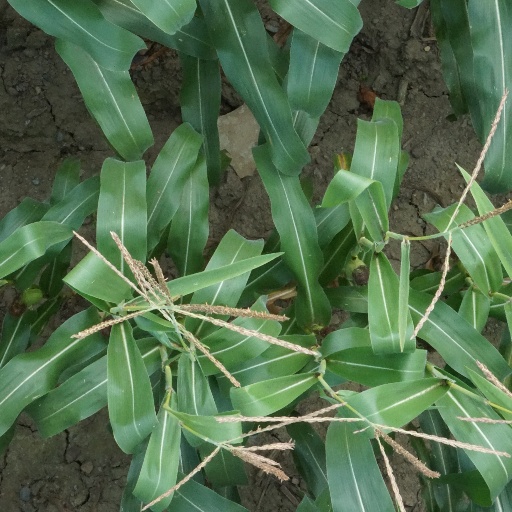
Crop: maize; corn